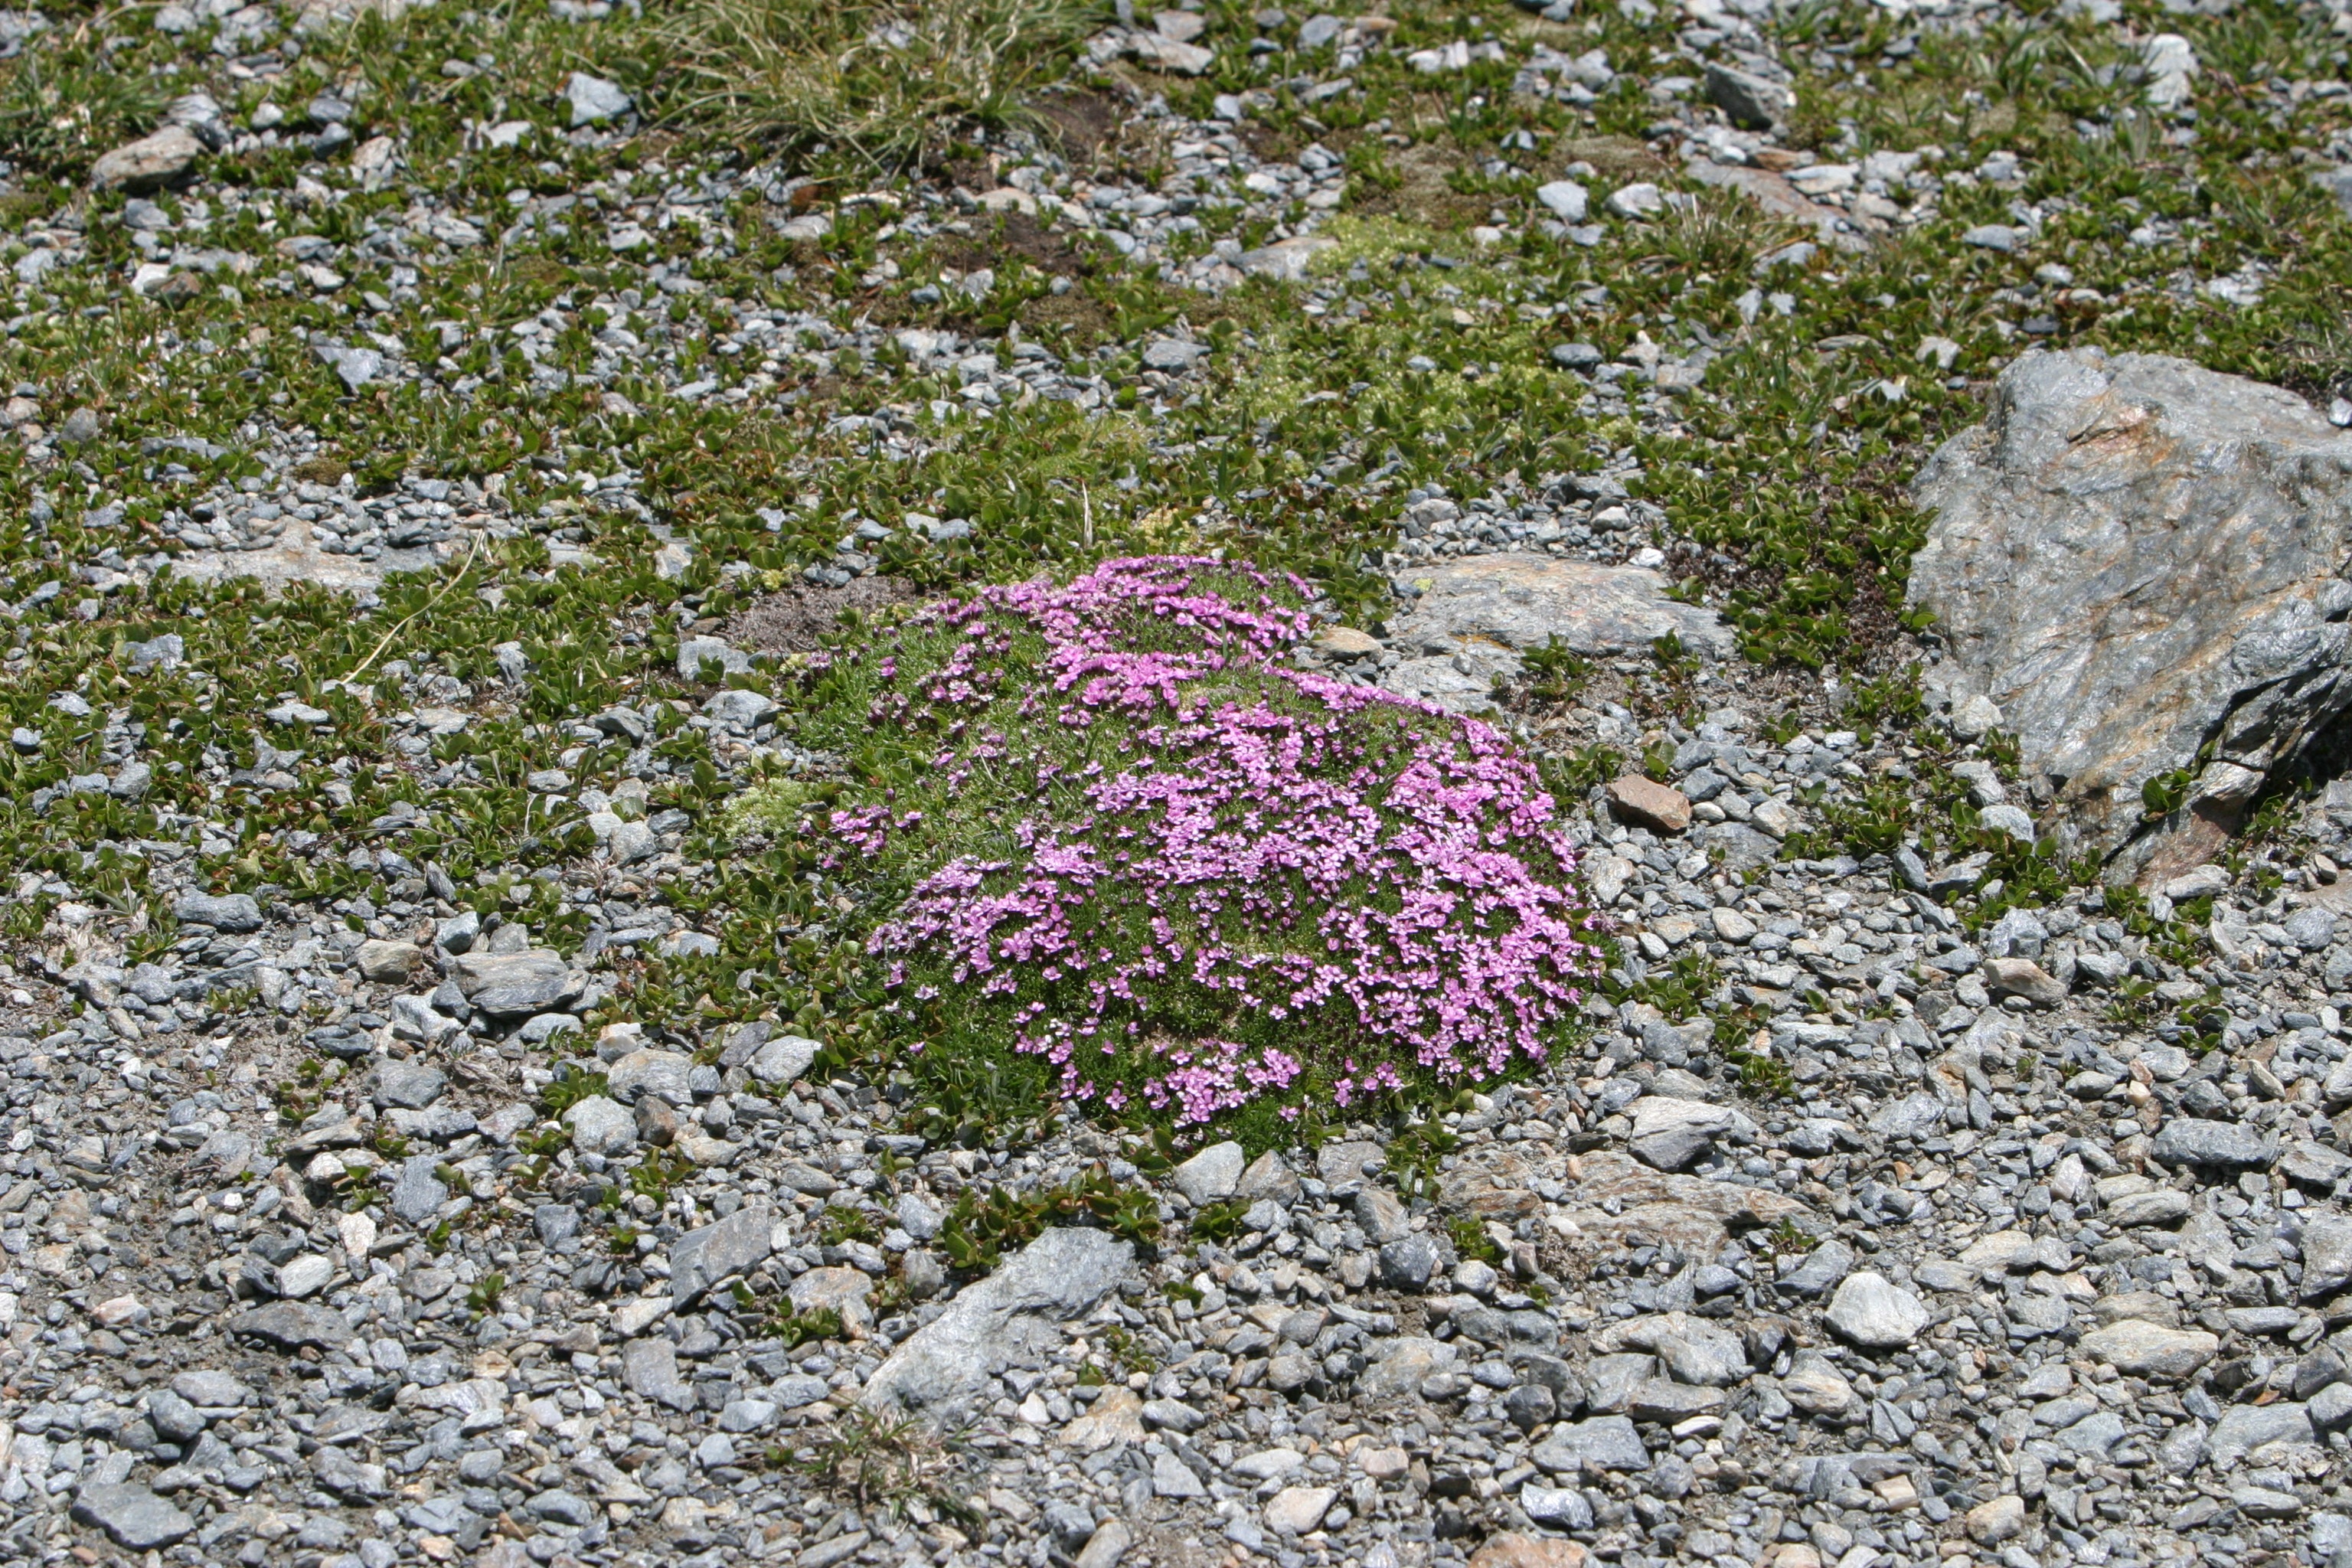
nature, grass, rock, blossom, plant, leaf, flower, bloom, summer, botany, pink, flora, wildflower, flowers, stones, shrub, silene, tundra, nature conservation, mountain flowers, nature park, flowering plant, alpine flower, poor soil, upholstery, carnation family, alpine plant, campion, caryophyllaceae, land plant, primula catchfly, silene acaulis, moss campion, pink cushion